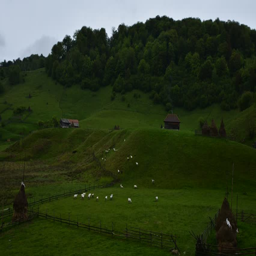
time - lapse video with a flock of sheep on a meadow in a mountain rural landscape